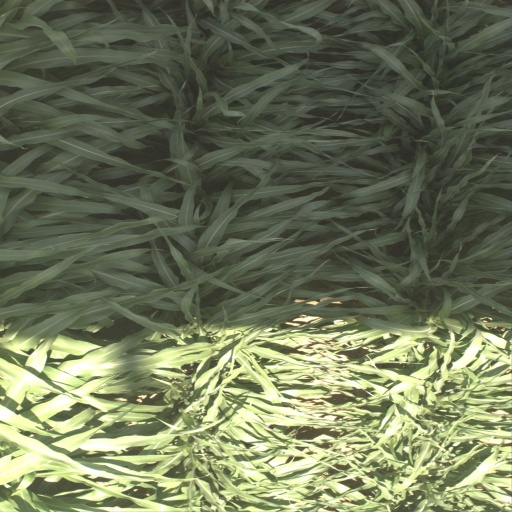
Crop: sorghum